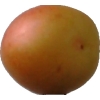
Label: cherry_wax